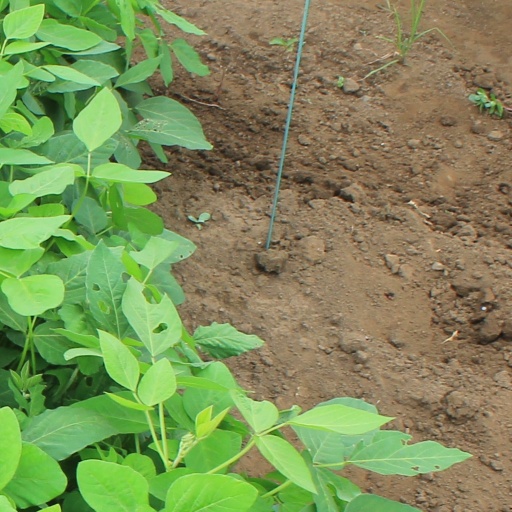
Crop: soybean